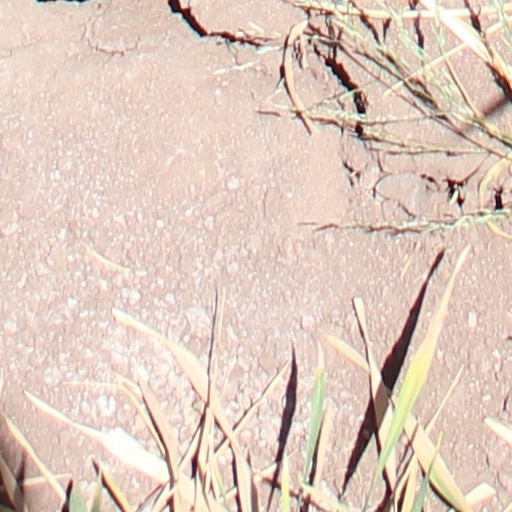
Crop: wheat